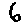
Label: 6